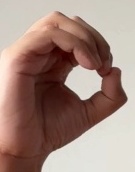
ASL sign: O